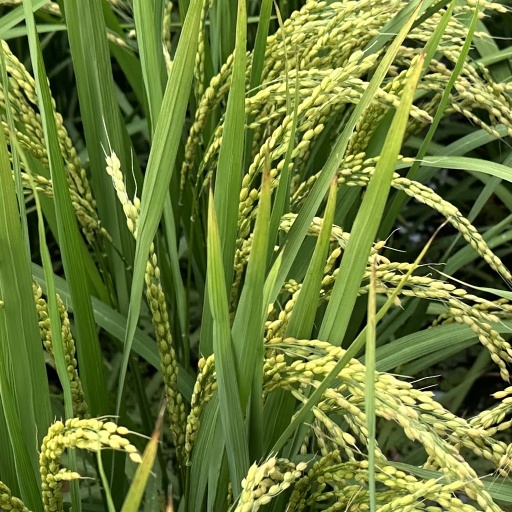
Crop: rice